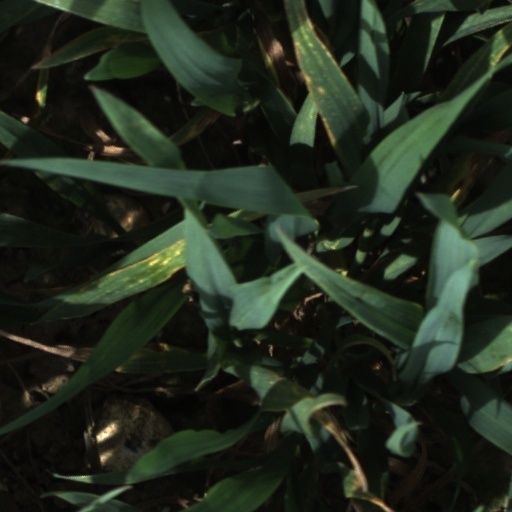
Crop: wheat